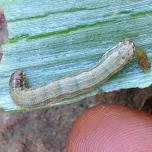
Crop: Onion
Condition: caterpillar-p